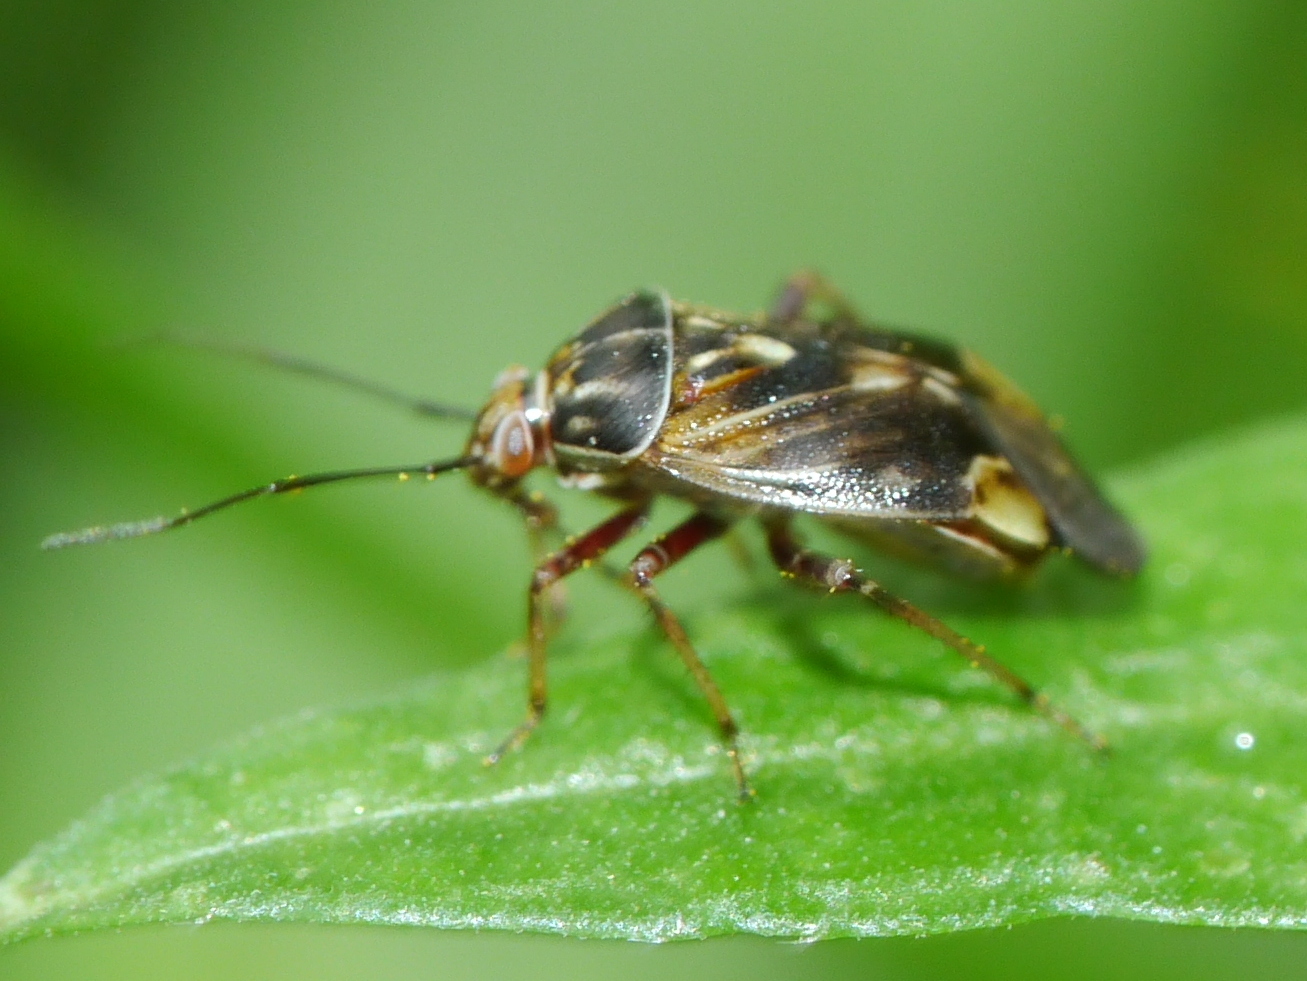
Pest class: lygus_bug